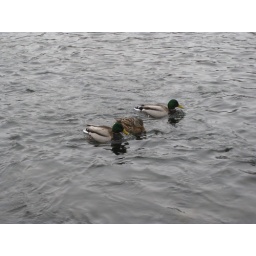
Three ducks in the Fox River. The river flows north to south, or right to left in this photo.